Courtney Dauwalter

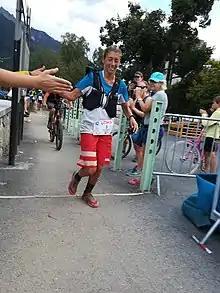
Courtney Dauwalter at Ultra-Trail du Mont-Blanc 2019

Courtney Dauwalter (born February 13, 1985) is an American ultramarathon runner and former teacher. Widely regarded as one of the world's best ultra trail runners, Dauwalter became in 2023 the first person to win Western States 100, Hardrock 100 and the Ultra-Trail du Mont-Blanc in the same year.